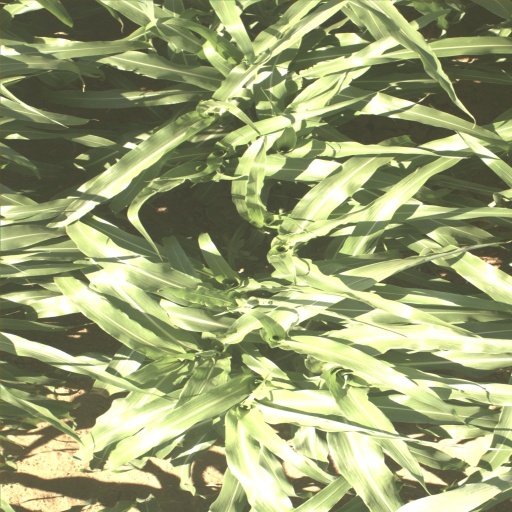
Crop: sorghum